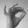
ASL letter: F